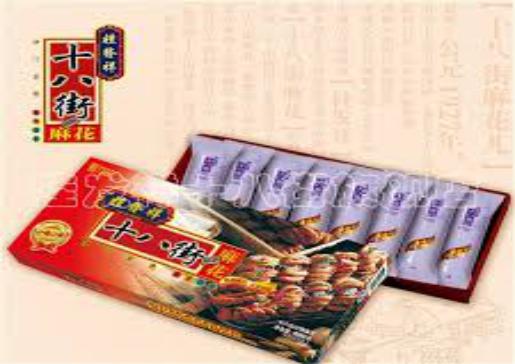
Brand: GuiFaXiangShiBaJie
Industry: Food